Bechiyal

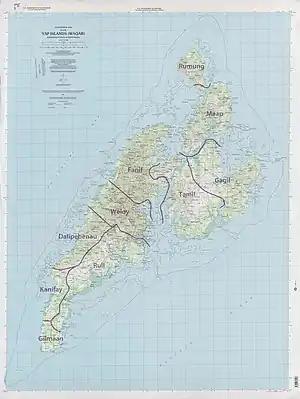
Map of the municipalities of Yap including Weloy

Bechiyal, also variously Bechiel or Bechyal, is a village in the municipality of Maap in the state of Yap, Federated States of Micronesia. When visited in the 1984 it had a population of about ten. The village was once larger, with a documented population of about 200 in the early 20th century. There are a significant number of stone platforms, sites where houses would have stood, and the village site is considered archaeologically sensitive. It was listed on the United States National Register of Historic Places in 1983.